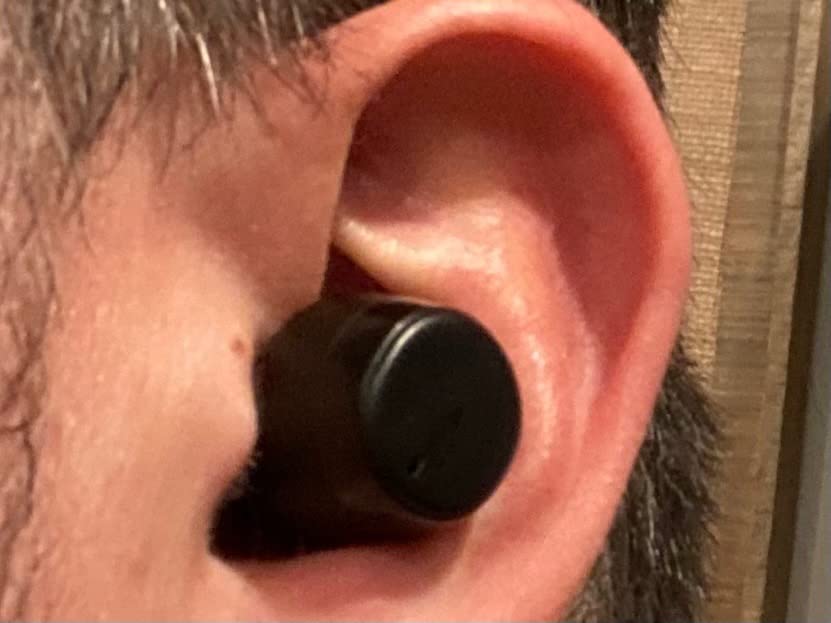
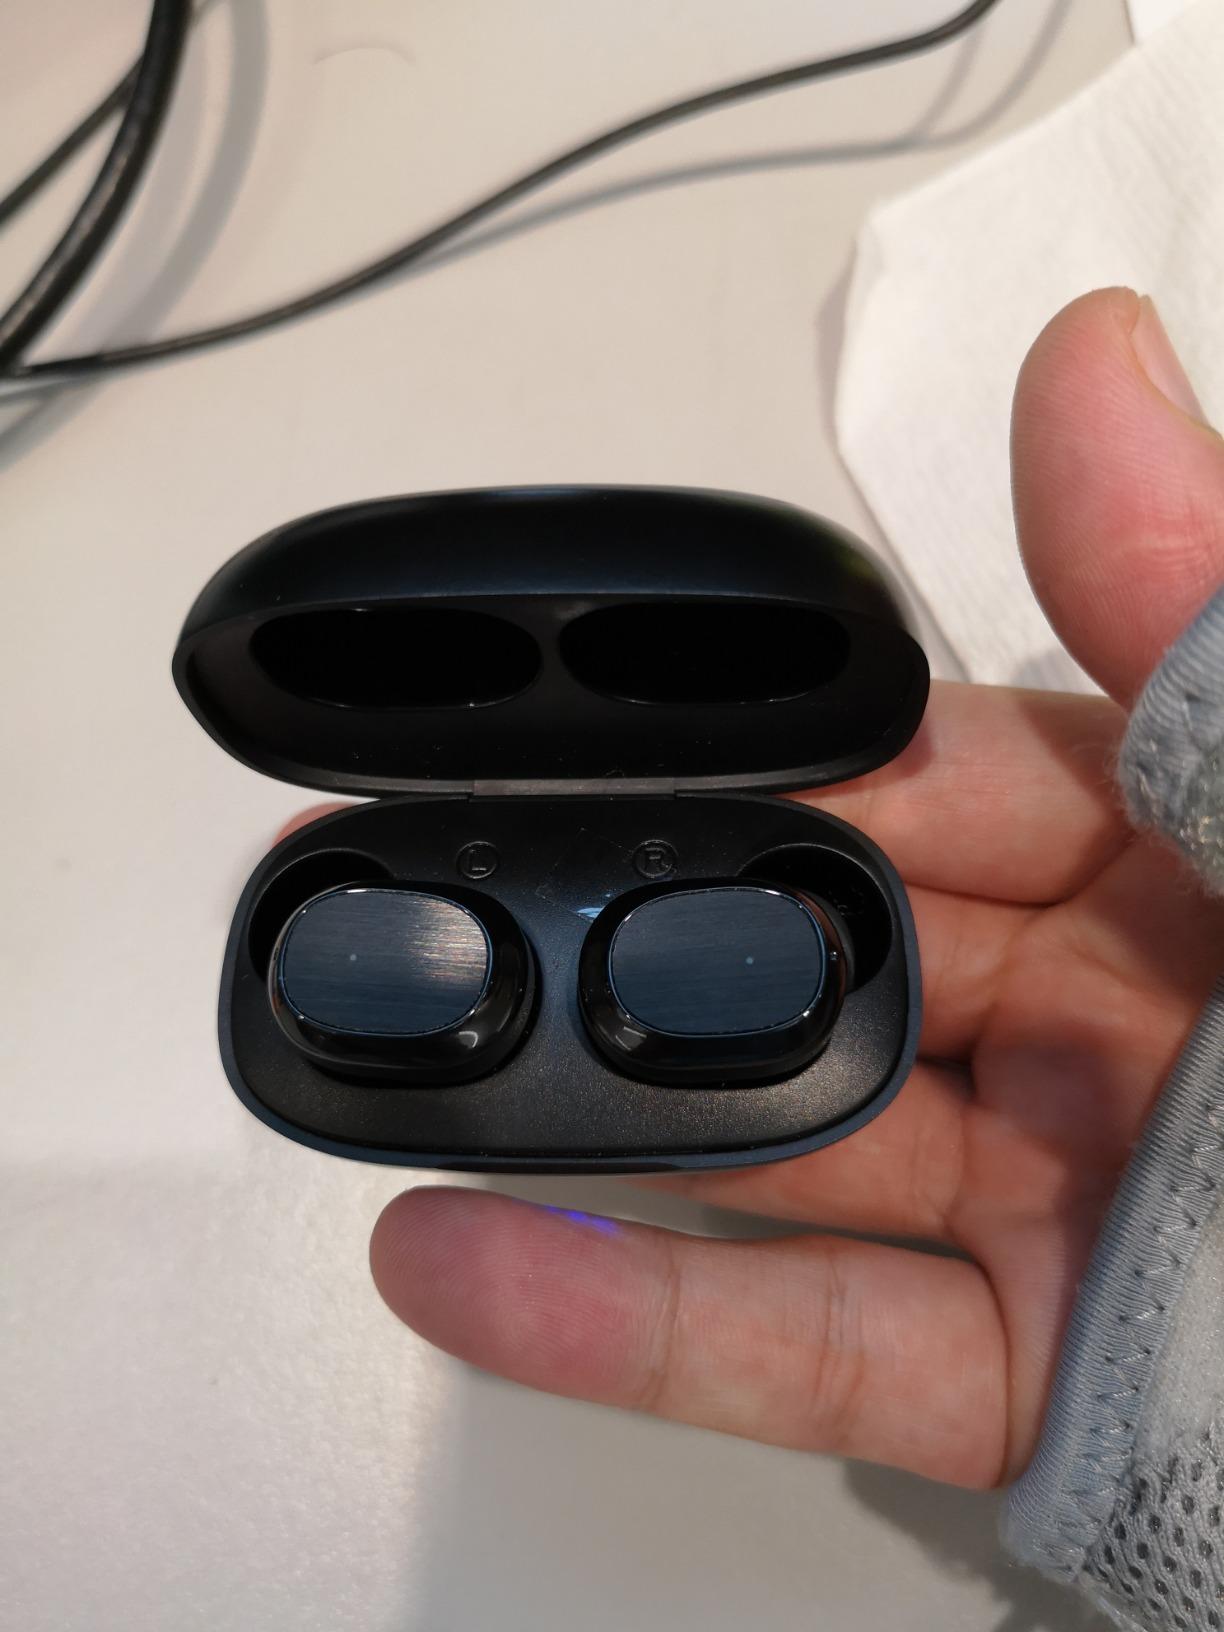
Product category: earbuds
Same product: no